List of threatened fauna of Michigan

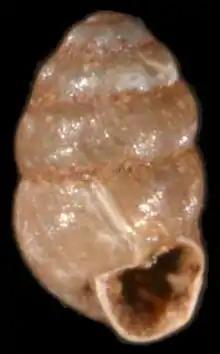
A snail shell against a black background

There are 61 species and subspecies of threatened land and freshwater snails in Michigan. Of these, 38 are species of special concern, 10 are listed as threatened and 13 are listed as endangered. No federally listed species of snails have populations in Michigan.